Proposed British Isles fixed sea link connections

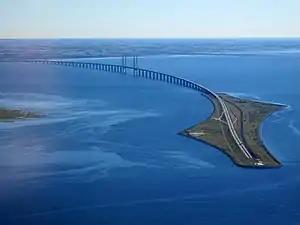
The project has been compared to the Øresund Bridge (pictured), between Sweden and Denmark

The idea for a Scotland to Northern Ireland Bridge, sometimes branded in the press as the Celtic Crossing or Irish Sea Bridge, was revived in 2018, by Professor Alan Dunlop at the University of Liverpool. He proposed a combined road and rail crossing between Portpatrick, in Dumfries and Galloway, and Larne in Northern Ireland, stating that "the coastline between each country is more sheltered and the waterway better protected" than the English Channel, where, as Foreign Secretary, Boris Johnson had proposed a bridge. He suggested that this would create a 'Celtic powerhouse' due to the potential for an increase in trade between the two countries, and the increase in investment from the construction of the project which he put at between £15 billion and £20 billion (a fraction of the £120 billion cost of the proposed bridge over the English Channel).